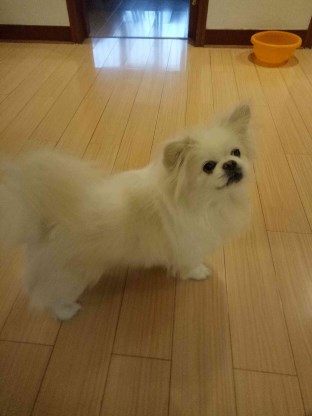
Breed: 480-n000125-Pekinese